Mosquito State

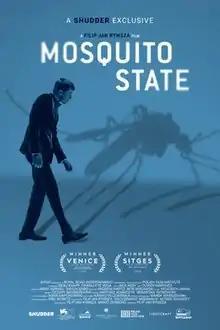
Poster

Mosquito State is a 2020 Polish-American psychological thriller film co-written, directed, and produced by Filip Jan Rymsza. It stars Beau Knapp as a "Wall Street genius who becomes the willing host to a colony of mosquitoes".